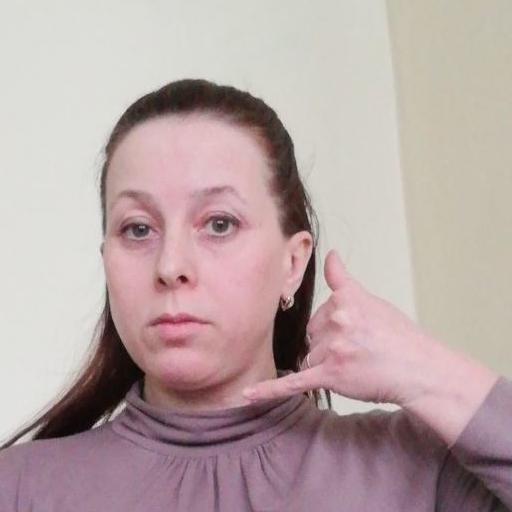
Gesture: call